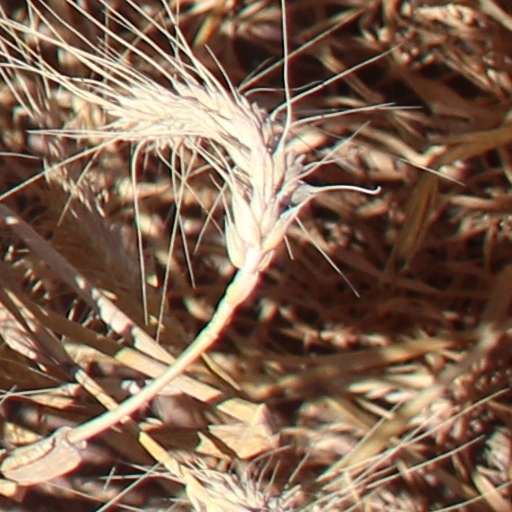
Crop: wheat